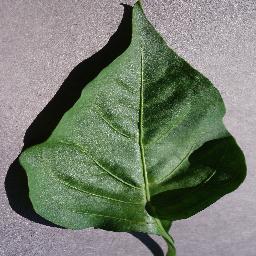
Label: Pepper,_bell___healthy